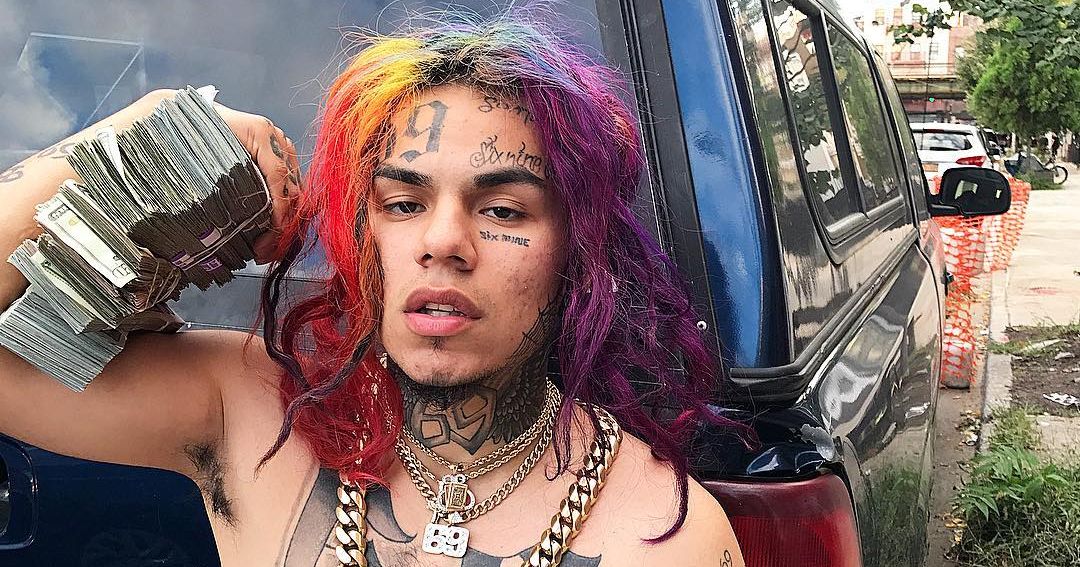
Gender: women